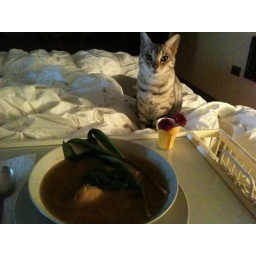
Nothing cures the soul like homemade chicken soup + my furry partner in crime